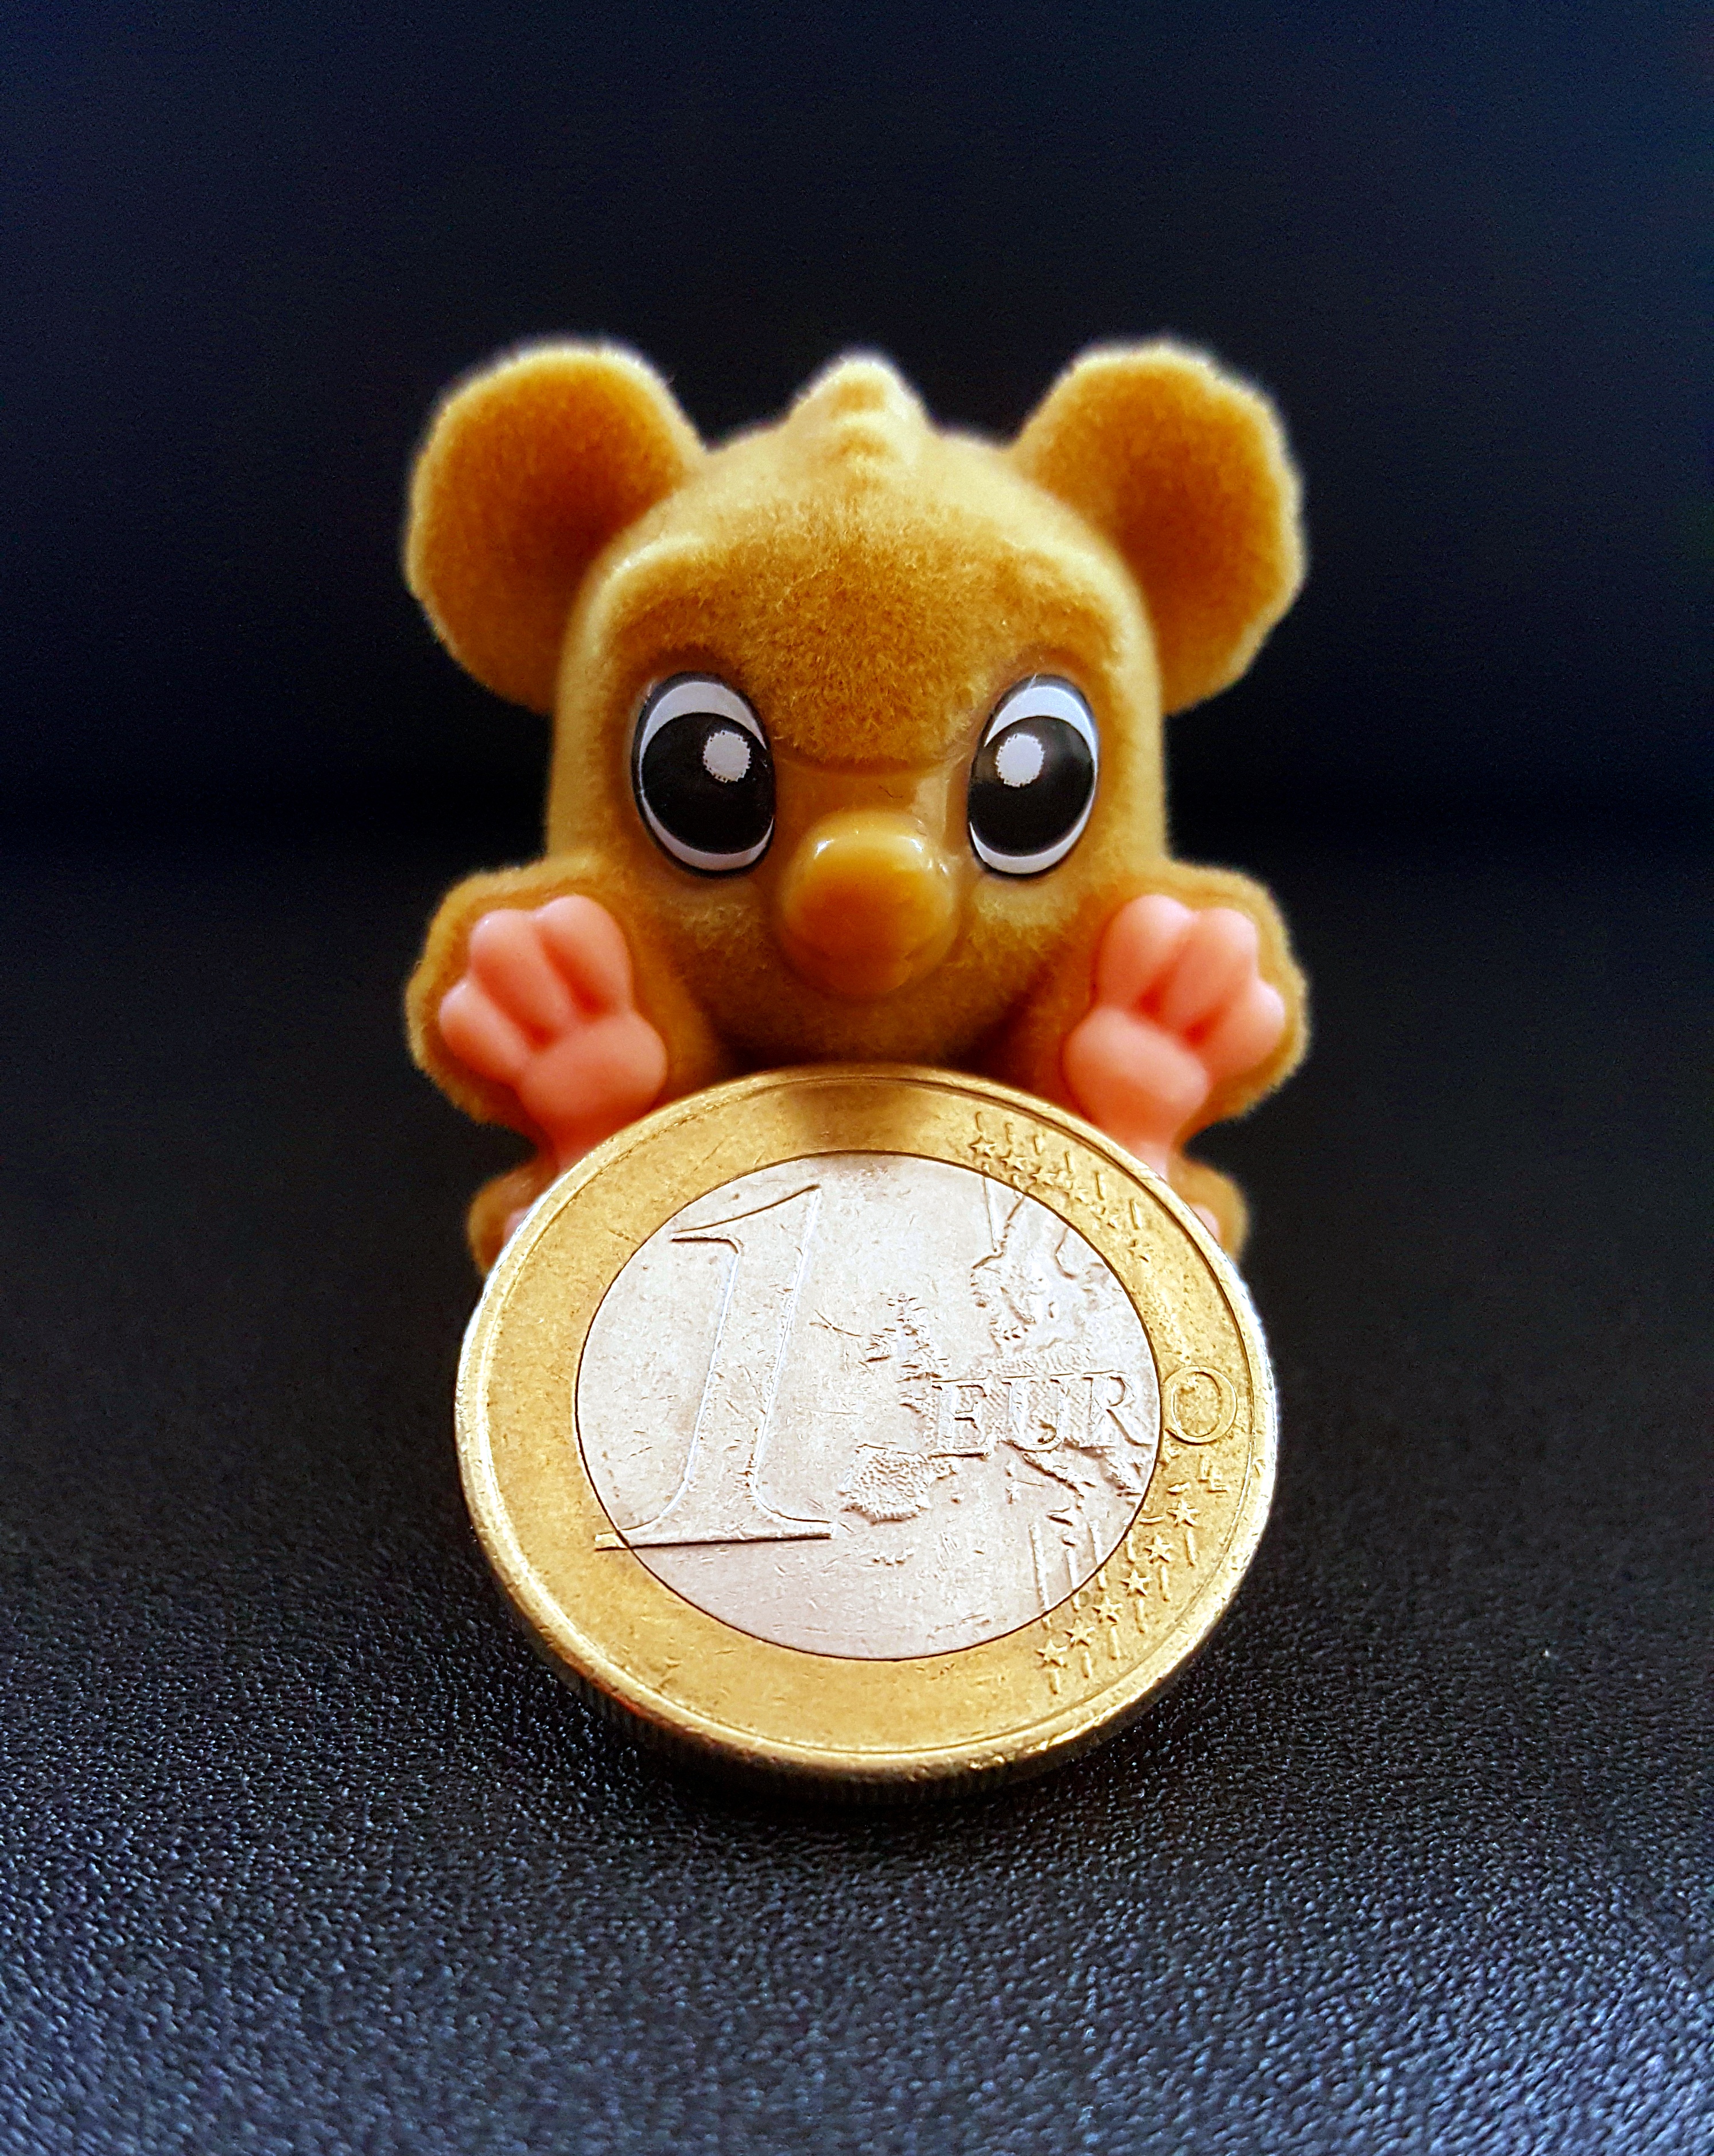
nature, sweet, metal, money, ear, yellow, monkey, toy, jewellery, cash, currency, euro, coin, organ, save, cash and cash equivalents, loose change, pendant, ruble, specie, valuable, locket, fashion accessory